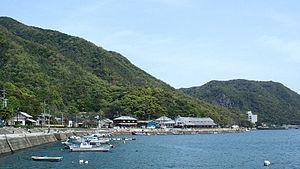
Les sites de la révolution industrielle Meiji au Japon : sidérurgie, construction navale et extraction houillère, en japonais 明治日本の産業革命遺産 製鉄・鉄鋼、造船、石炭産業 forment un patrimoine industriel composé d’une série de vingt-trois monuments se trouvant essentiellement dans la région de Kyushu-Yamaguchi au sud-ouest du Japon. Cet ensemble témoigne du développement industriel rapide qu’a connu le pays entre le milieu du XIXᵉ et le début du XXᵉ siècle, fondé sur la sidérurgie, la construction navale et l’extraction du charbon. Ils illustrent le processus par lequel de Japon féodal a cherché à opérer un transfert de technologie depuis l’Europe et l’Amérique à partir du milieu du XIXᵉ siècle et la manière dont cette technologie a été adaptée aux besoins et aux traditions sociales du pays. Ce processus est considéré comme le premier transfert d’industrialisation réussi de l’Occident vers une nation non occidentale.